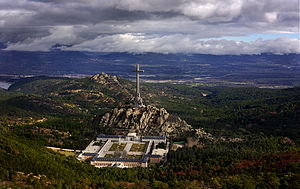
Valle de los Caídos / Galleri
Valle de los Caídos er et monument rejst mellem 1940 og 1958 til minde om faldne soldater under den spanske borgerkrig.